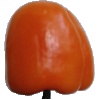
Label: orange_pepper